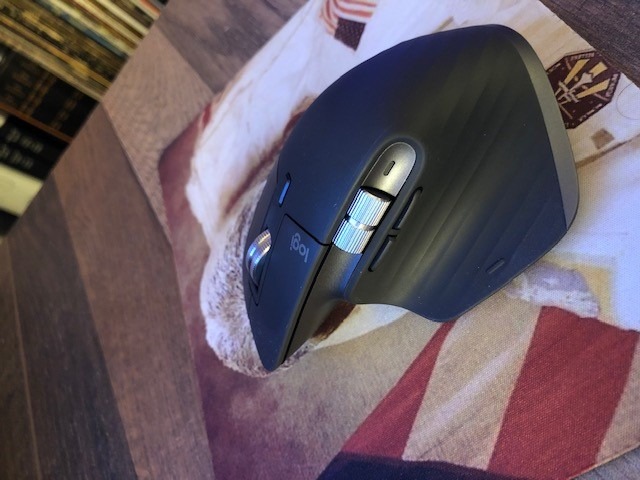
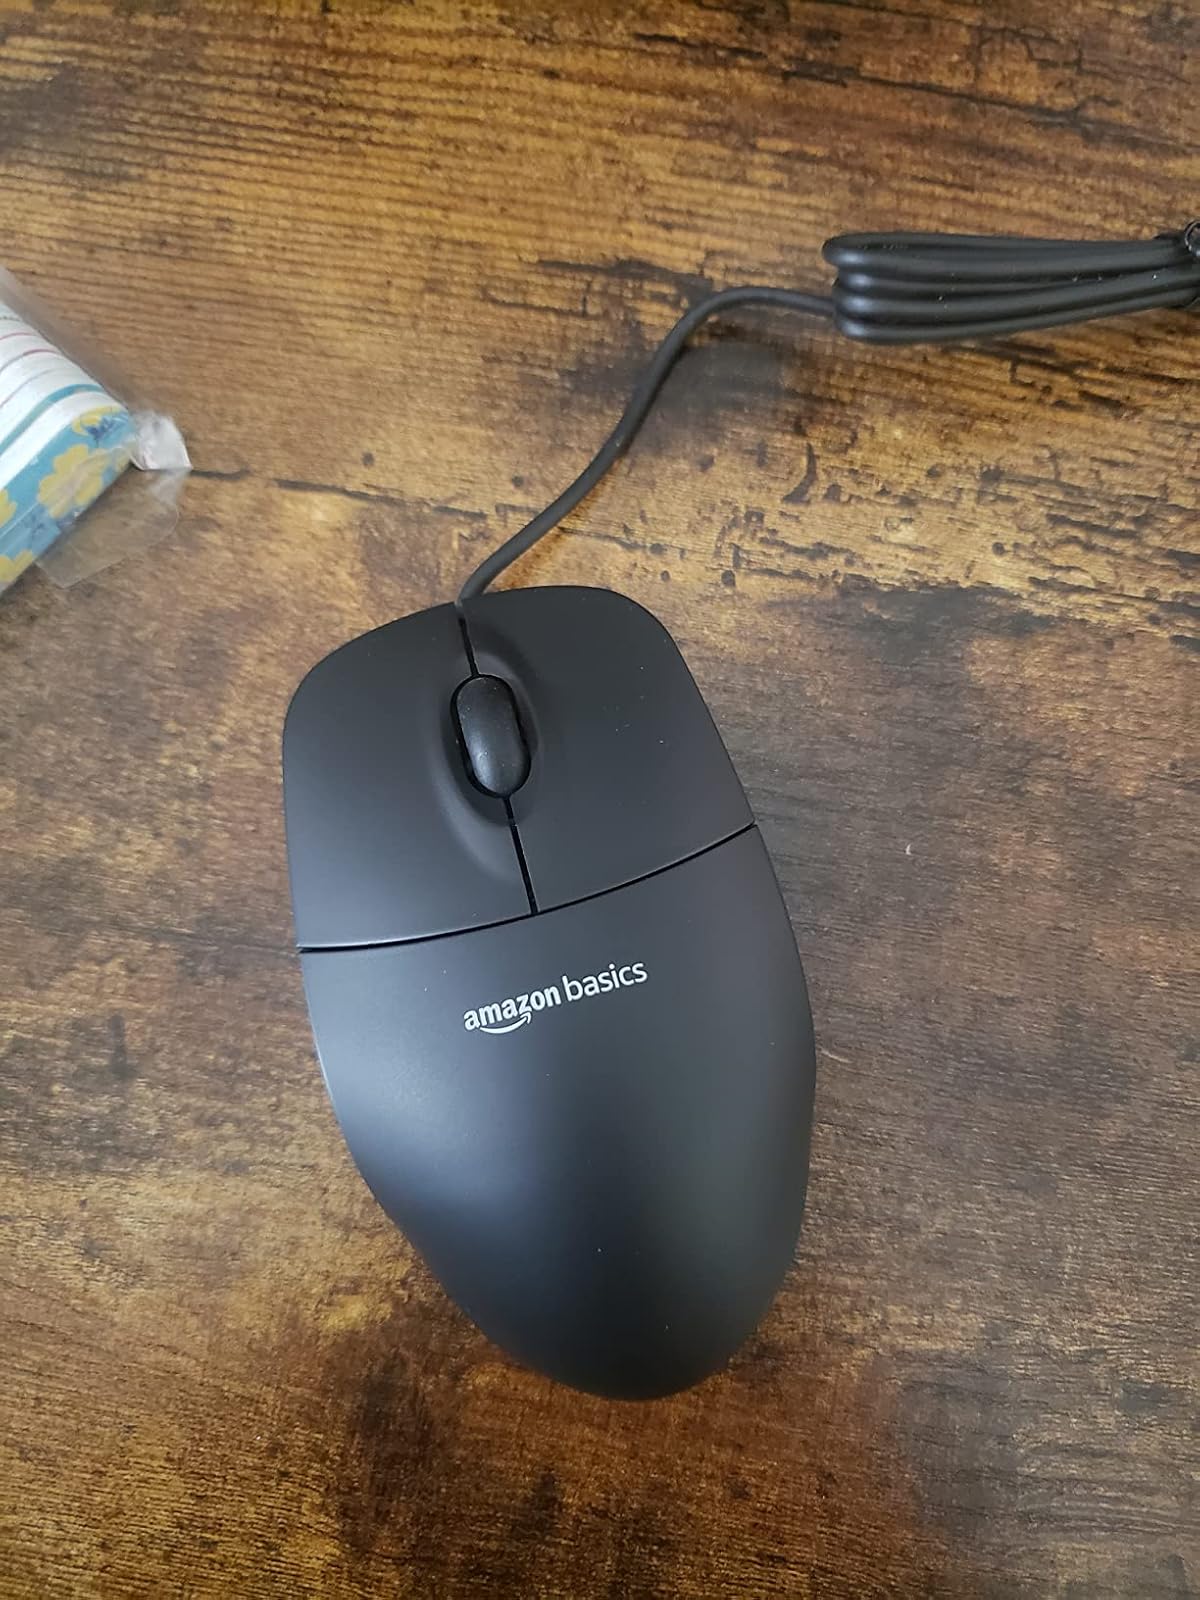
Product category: mouse
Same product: no